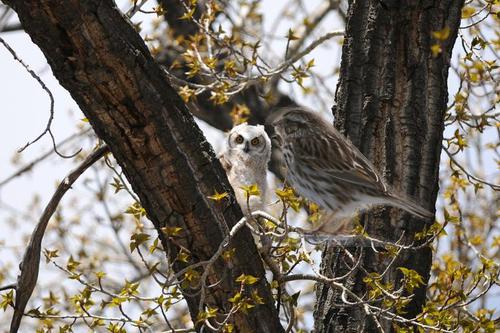
Bird species: Savannah_Sparrow
Bird type: landbird
Background: land